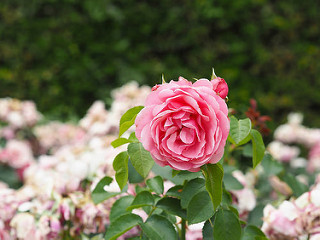
Flower: rose